Yuko Kavaguti

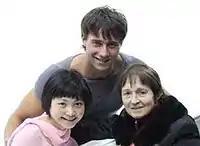
Kavaguti/Smirnov with coach Tamara Moskvina

Kavaguti teamed up with Alexander Smirnov to compete for Russia in May 2006. She accepted to skate for another country due to the difficulty in finding a good partner. Smirnov said, "We often trained at the same rink and I could see how hard she works. I thought I was a hard worker but after watching her I was really amazed by her work level." They train at the Yubileyny Sports Palace in Saint Petersburg, Russia. They initially worked with Nikolai Velikov but Kavaguti had been training with Tamara Moskvina since 1998 and preferred to stay with her. They began training with Moskvina in August 2006.